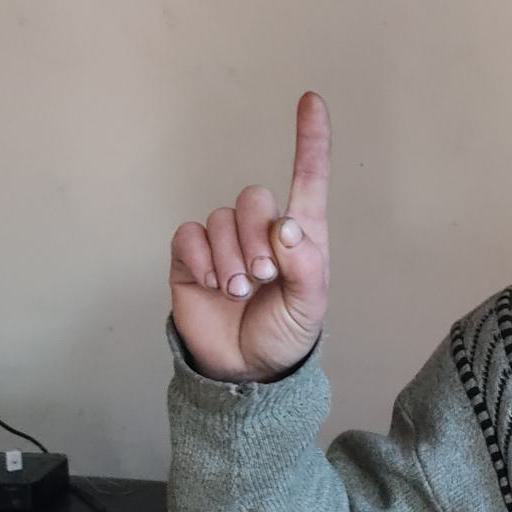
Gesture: one